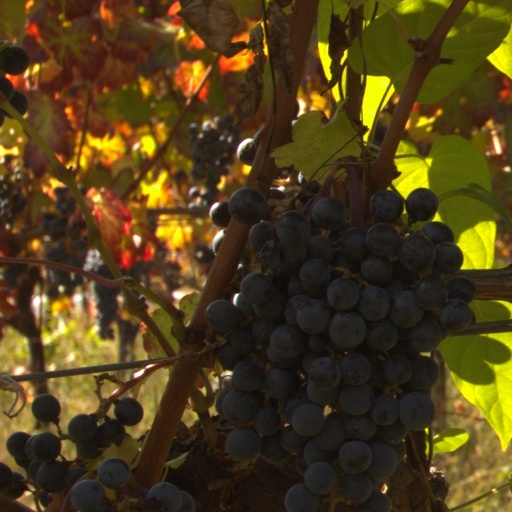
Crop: grape